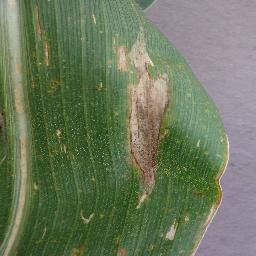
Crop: corn
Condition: (maize)_northern_blight